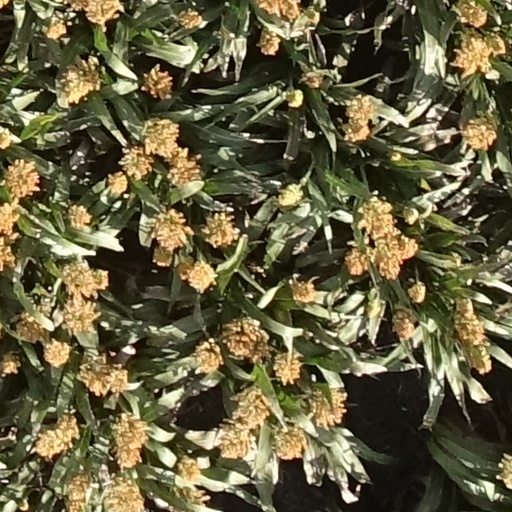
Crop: sorghum